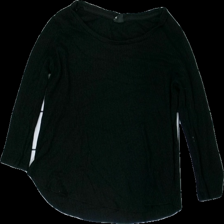
View: front
Type: Top
Category: Ladies
Brand: Gina Tricot
Colors: Black
Material: 72% Viscose 25% Polyester 3% Elastane
Cut: Regular
Size: XL
Season: All
Price range: 50-100
Recommended usage: Reuse